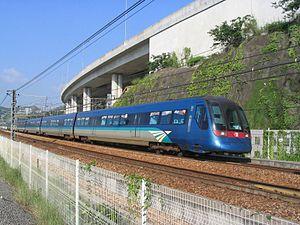
Hong Kong, officiellement la région administrative spéciale de Hong Kong de la république populaire de Chine, est la plus grande et la plus peuplée des deux régions administratives spéciales de la république populaire de Chine, l'autre étant Macao. Elle compte environ sept millions d'habitants que l'on appelle Hongkongais dont l'espérance de vie, de 84,2 ans, est la plus longue au monde en 2017.
L'Airport Express est une ligne du métro de Hong Kong. Elle relie l'aéroport international de Hong Kong au centre d'exposition AsiaWorld-Arena.
Le métro de Hong Kong, MTR ou Mass Transit Railway est le principal moyen de transport en commun à Hong Kong avec environ 50 % des trajets effectués via ce mode de déplacement. La première ligne ferrée est ouverte en 1910. Elle fait partie du réseau Kowloon-Canton Railway. En 1979, MTR ouvre sa première ligne. En 2007, KCR et MTR fusionnent.